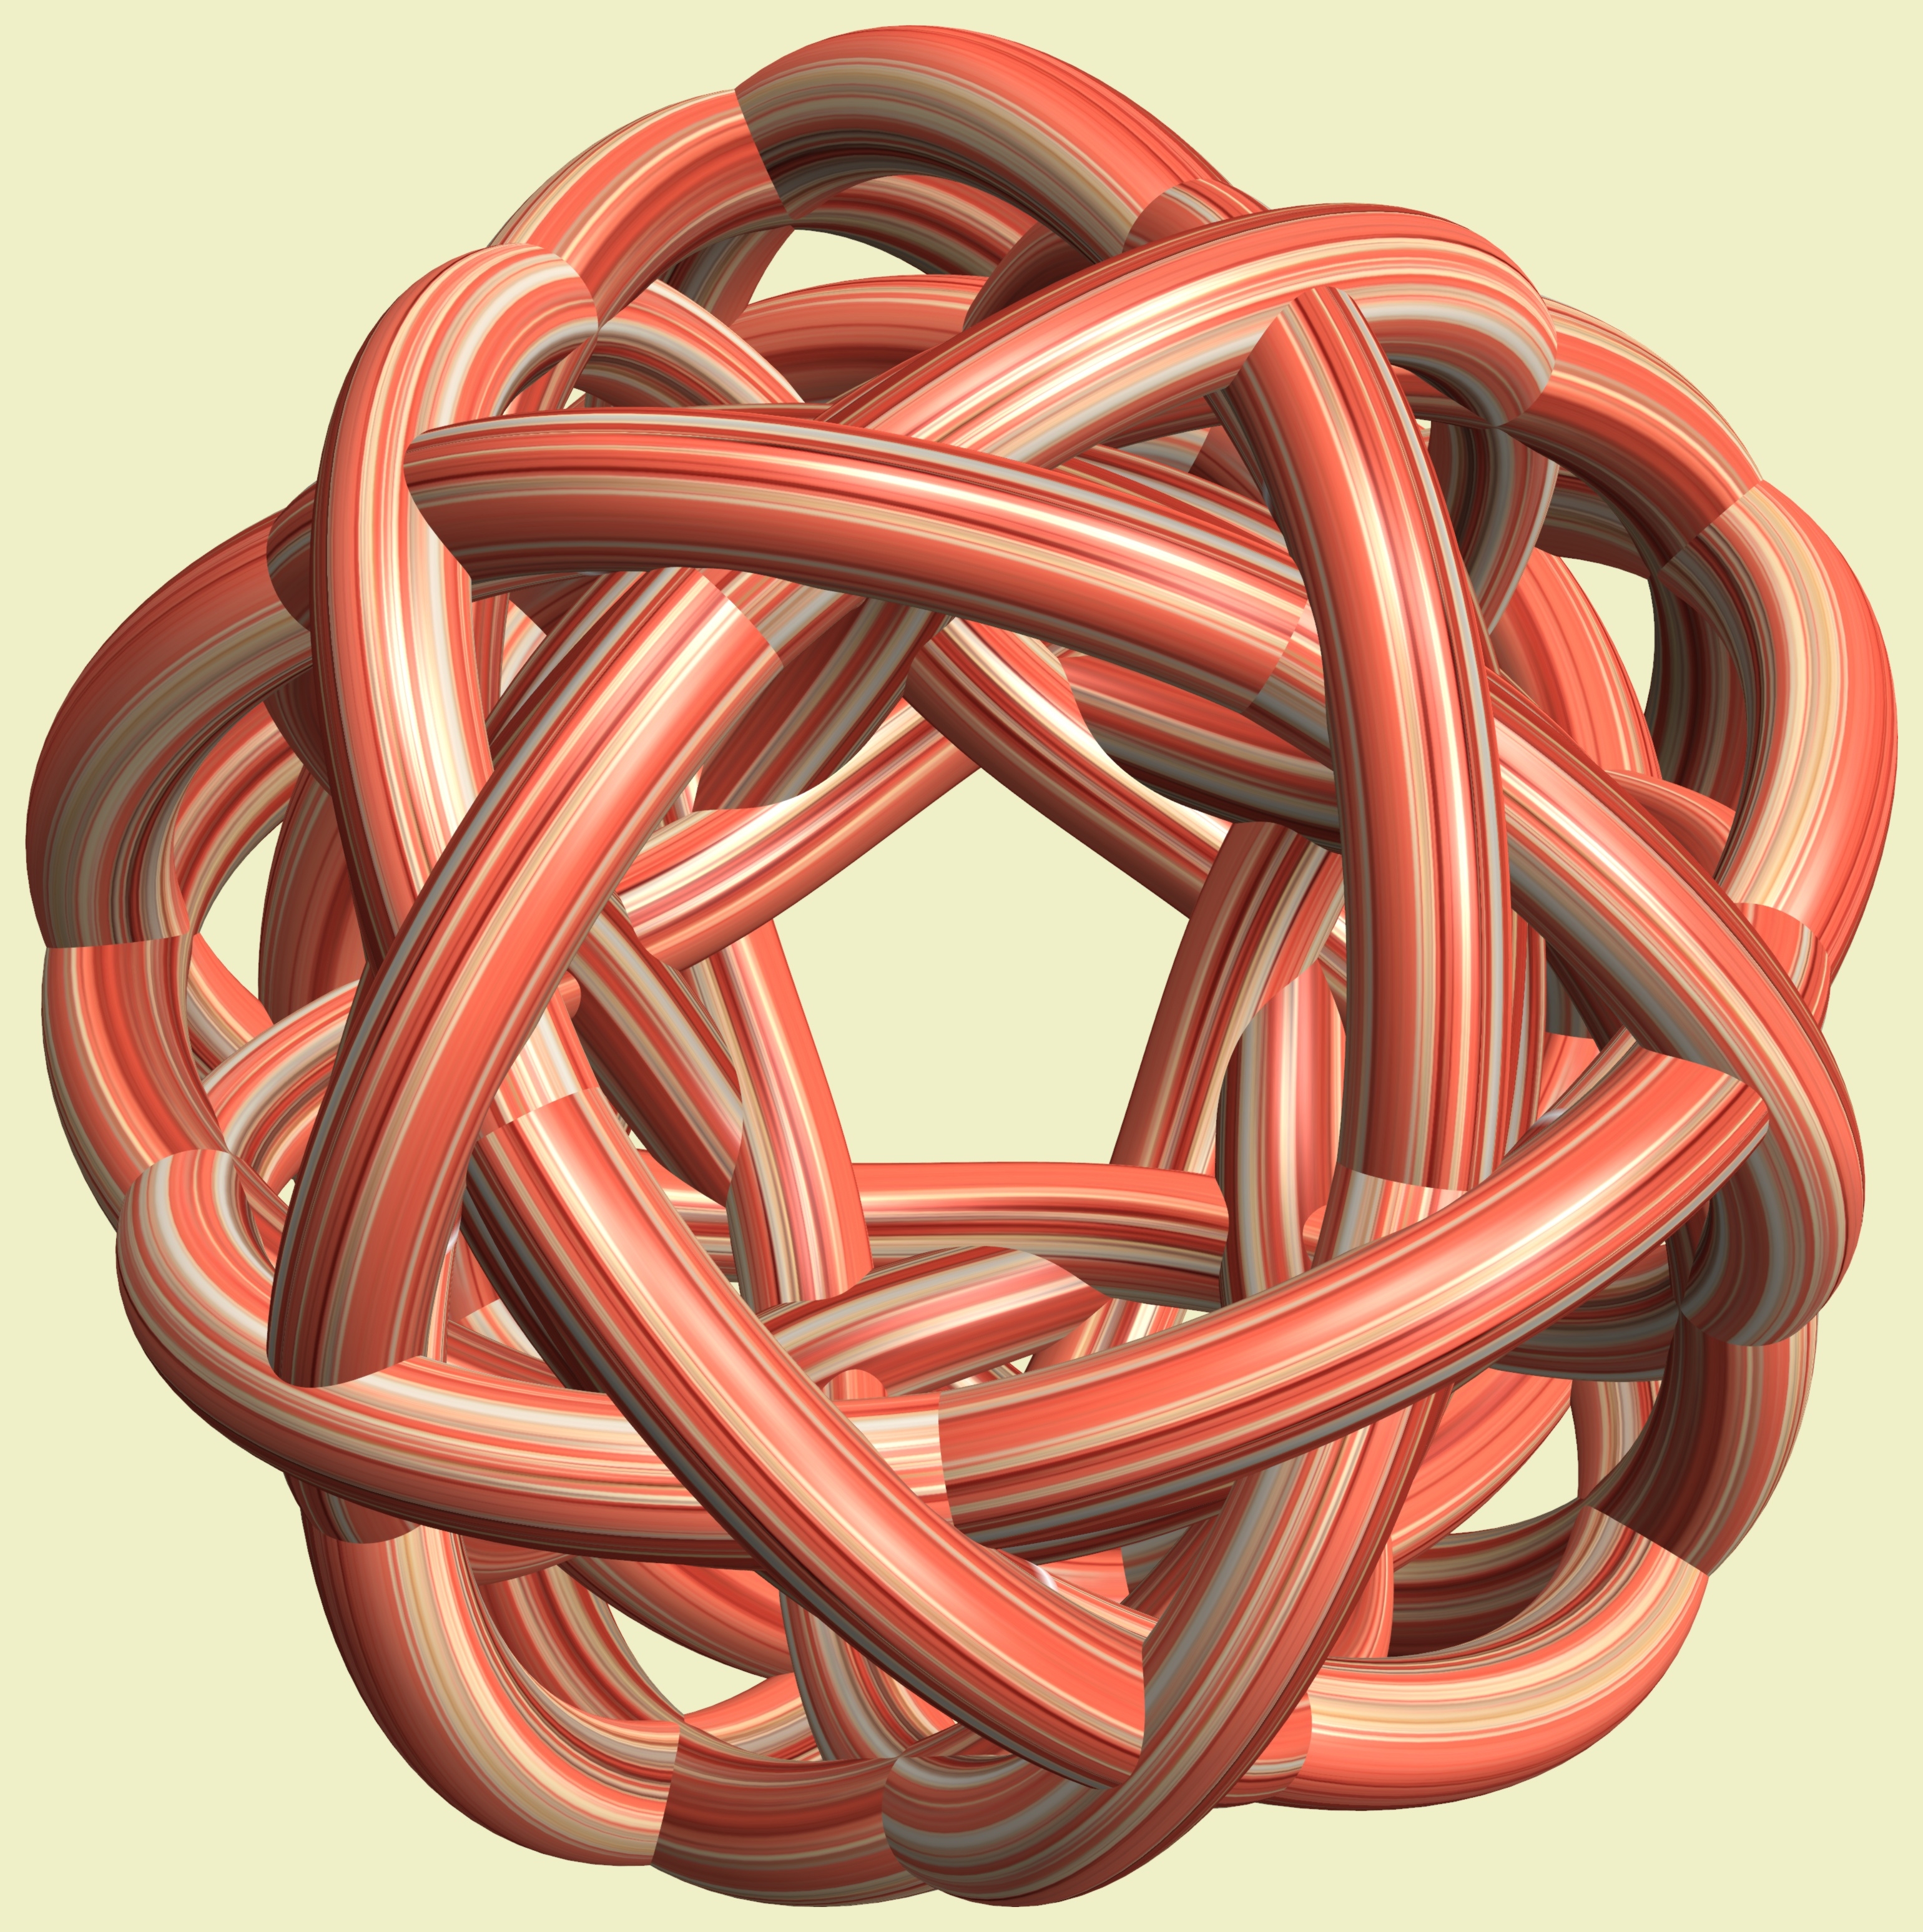
structure, texture, spiral, heart, pattern, geometry, rein, circle, sculpture, design, symmetry, mesh, 3d, graphic, rings, shape, torus, mathematica, cg, parametricplot3d, code, program, algorithm, mapping, geometricsculpture, lissajous, fashion accessory